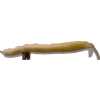
Label: bean_pod